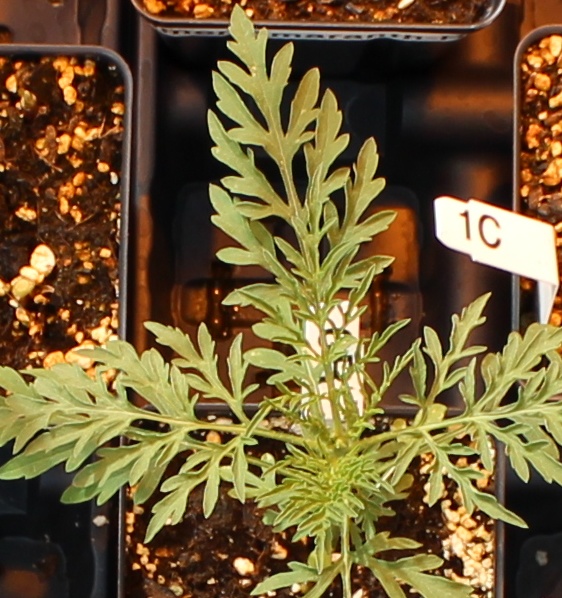
Label: Ragweed